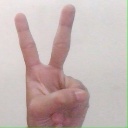
अक्षर: क